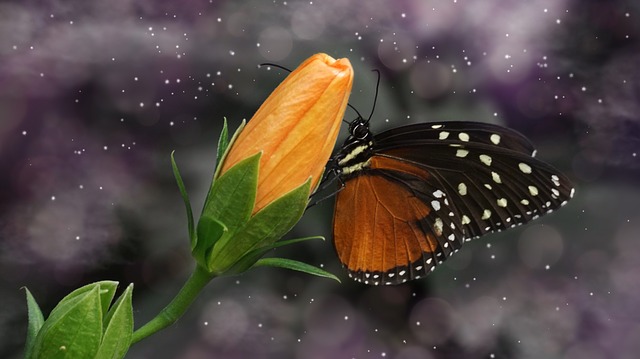
Label: butterfly